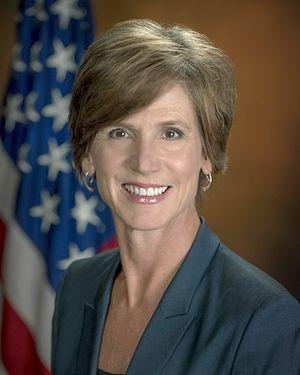
Sally Quillian Yates, née le 20 août 1960 à Atlanta en Géorgie, État du Sud des États-Unis, est une juriste américaine, procureure fédérale de 2010 à 2015, puis procureure générale adjointe des États-Unis de 2015 à 2017. À partir du 20 janvier 2017, elle assure l'intérim de la fonction de procureure générale des États-Unis durant la transition des administrations Obama et Trump avant d'être limogée le 30 janvier suivant par le nouveau président.